Origin (film)

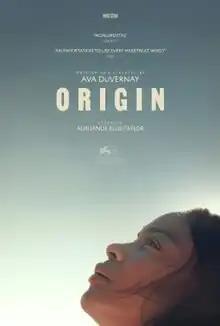
Theatrical release poster

Origin is a 2023 American biographical drama film written and directed by Ava DuVernay. It is based on the life of Isabel Wilkerson, played by Aunjanue Ellis-Taylor, as she writes the book "". Over the course of the film, Wilkerson travels throughout Germany, India, and the United States to research the caste systems in each country's history.